Parenting

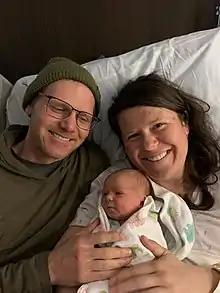
A father and a mother holding their infant child

Parenting or child rearing promotes and supports the physical, cognitive, social, emotional, and educational development from infancy to adulthood. Parenting refers to the intricacies of raising a child and not exclusively for a biological relationship.